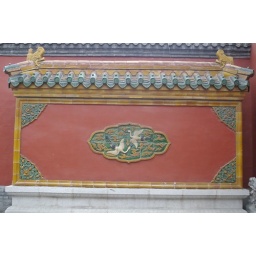
An exquisite tiled screen wall in the Imperial Palace (Gugong) in Shenyang